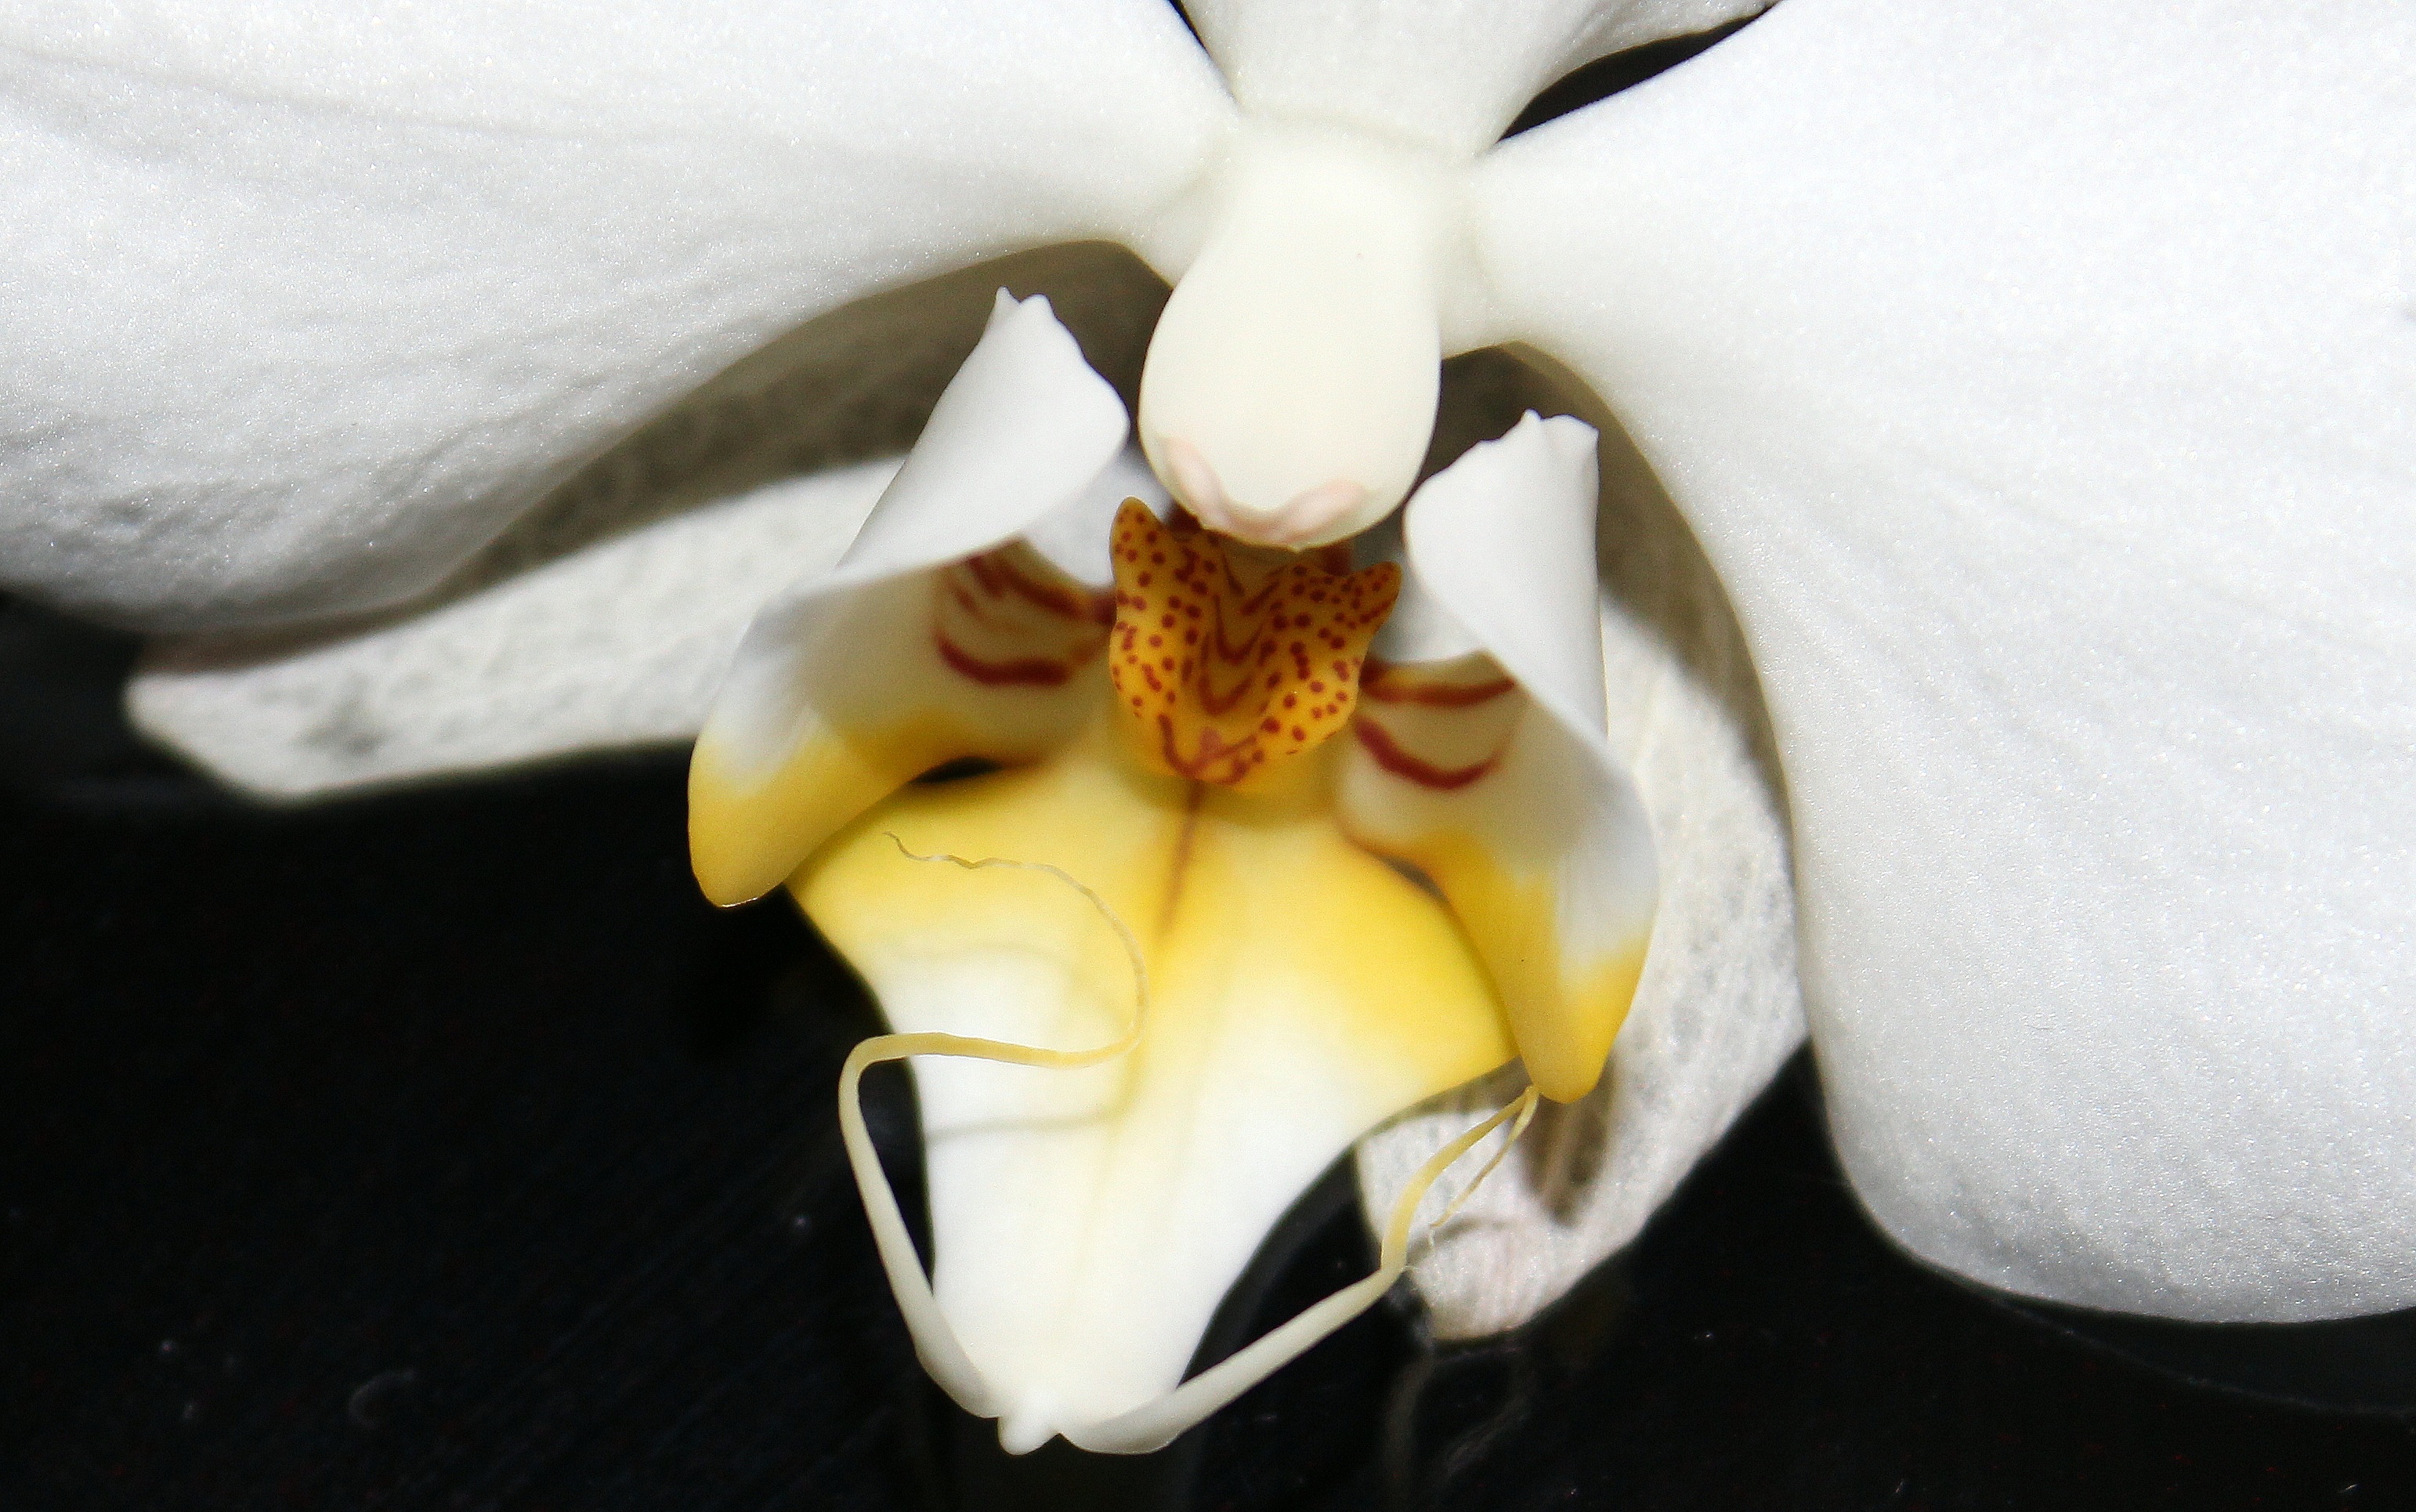
blossom, plant, white, flower, petal, bloom, yellow, flora, orchid, houseplant, close up, orchidaceae, macro photography, flowering plant, white yellow, orchid greenhouse, land plant, moth orchid